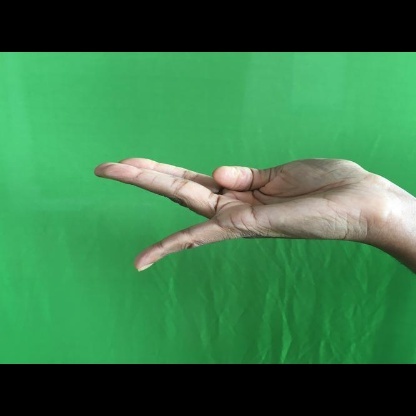
Mudra: Chaturam